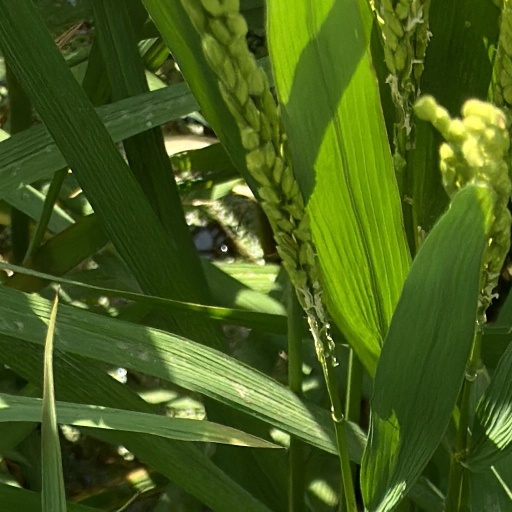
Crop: rice